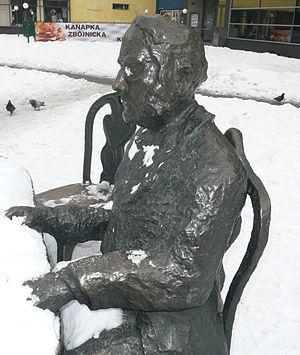
Karl Wilhelm Scheibler est l'un des plus importants industriels de Łódź.